Louth, Lincolnshire

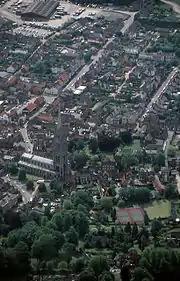
Aerial view of part of Louth

Louth Town Council undertakes local administration. The council met at Louth Town Hall until 2012 when it relocated to the Sessions House. It consists of 21 councillors elected from seven town wards; North Holme, Priory, St James', St Margaret's, St Mary's, St Michael's, and Trinity.